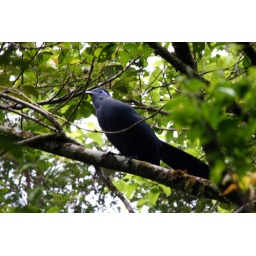
a bird in the tree